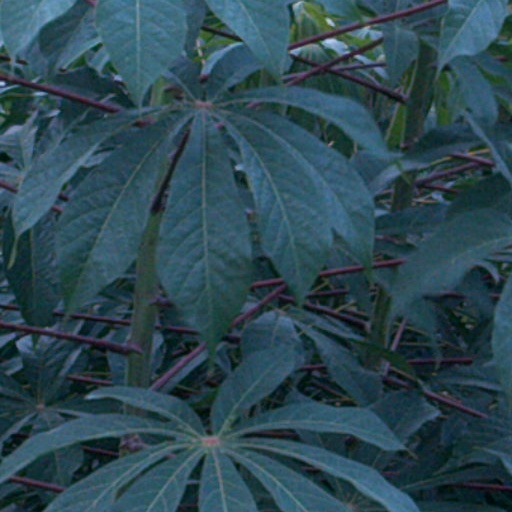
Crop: cassava